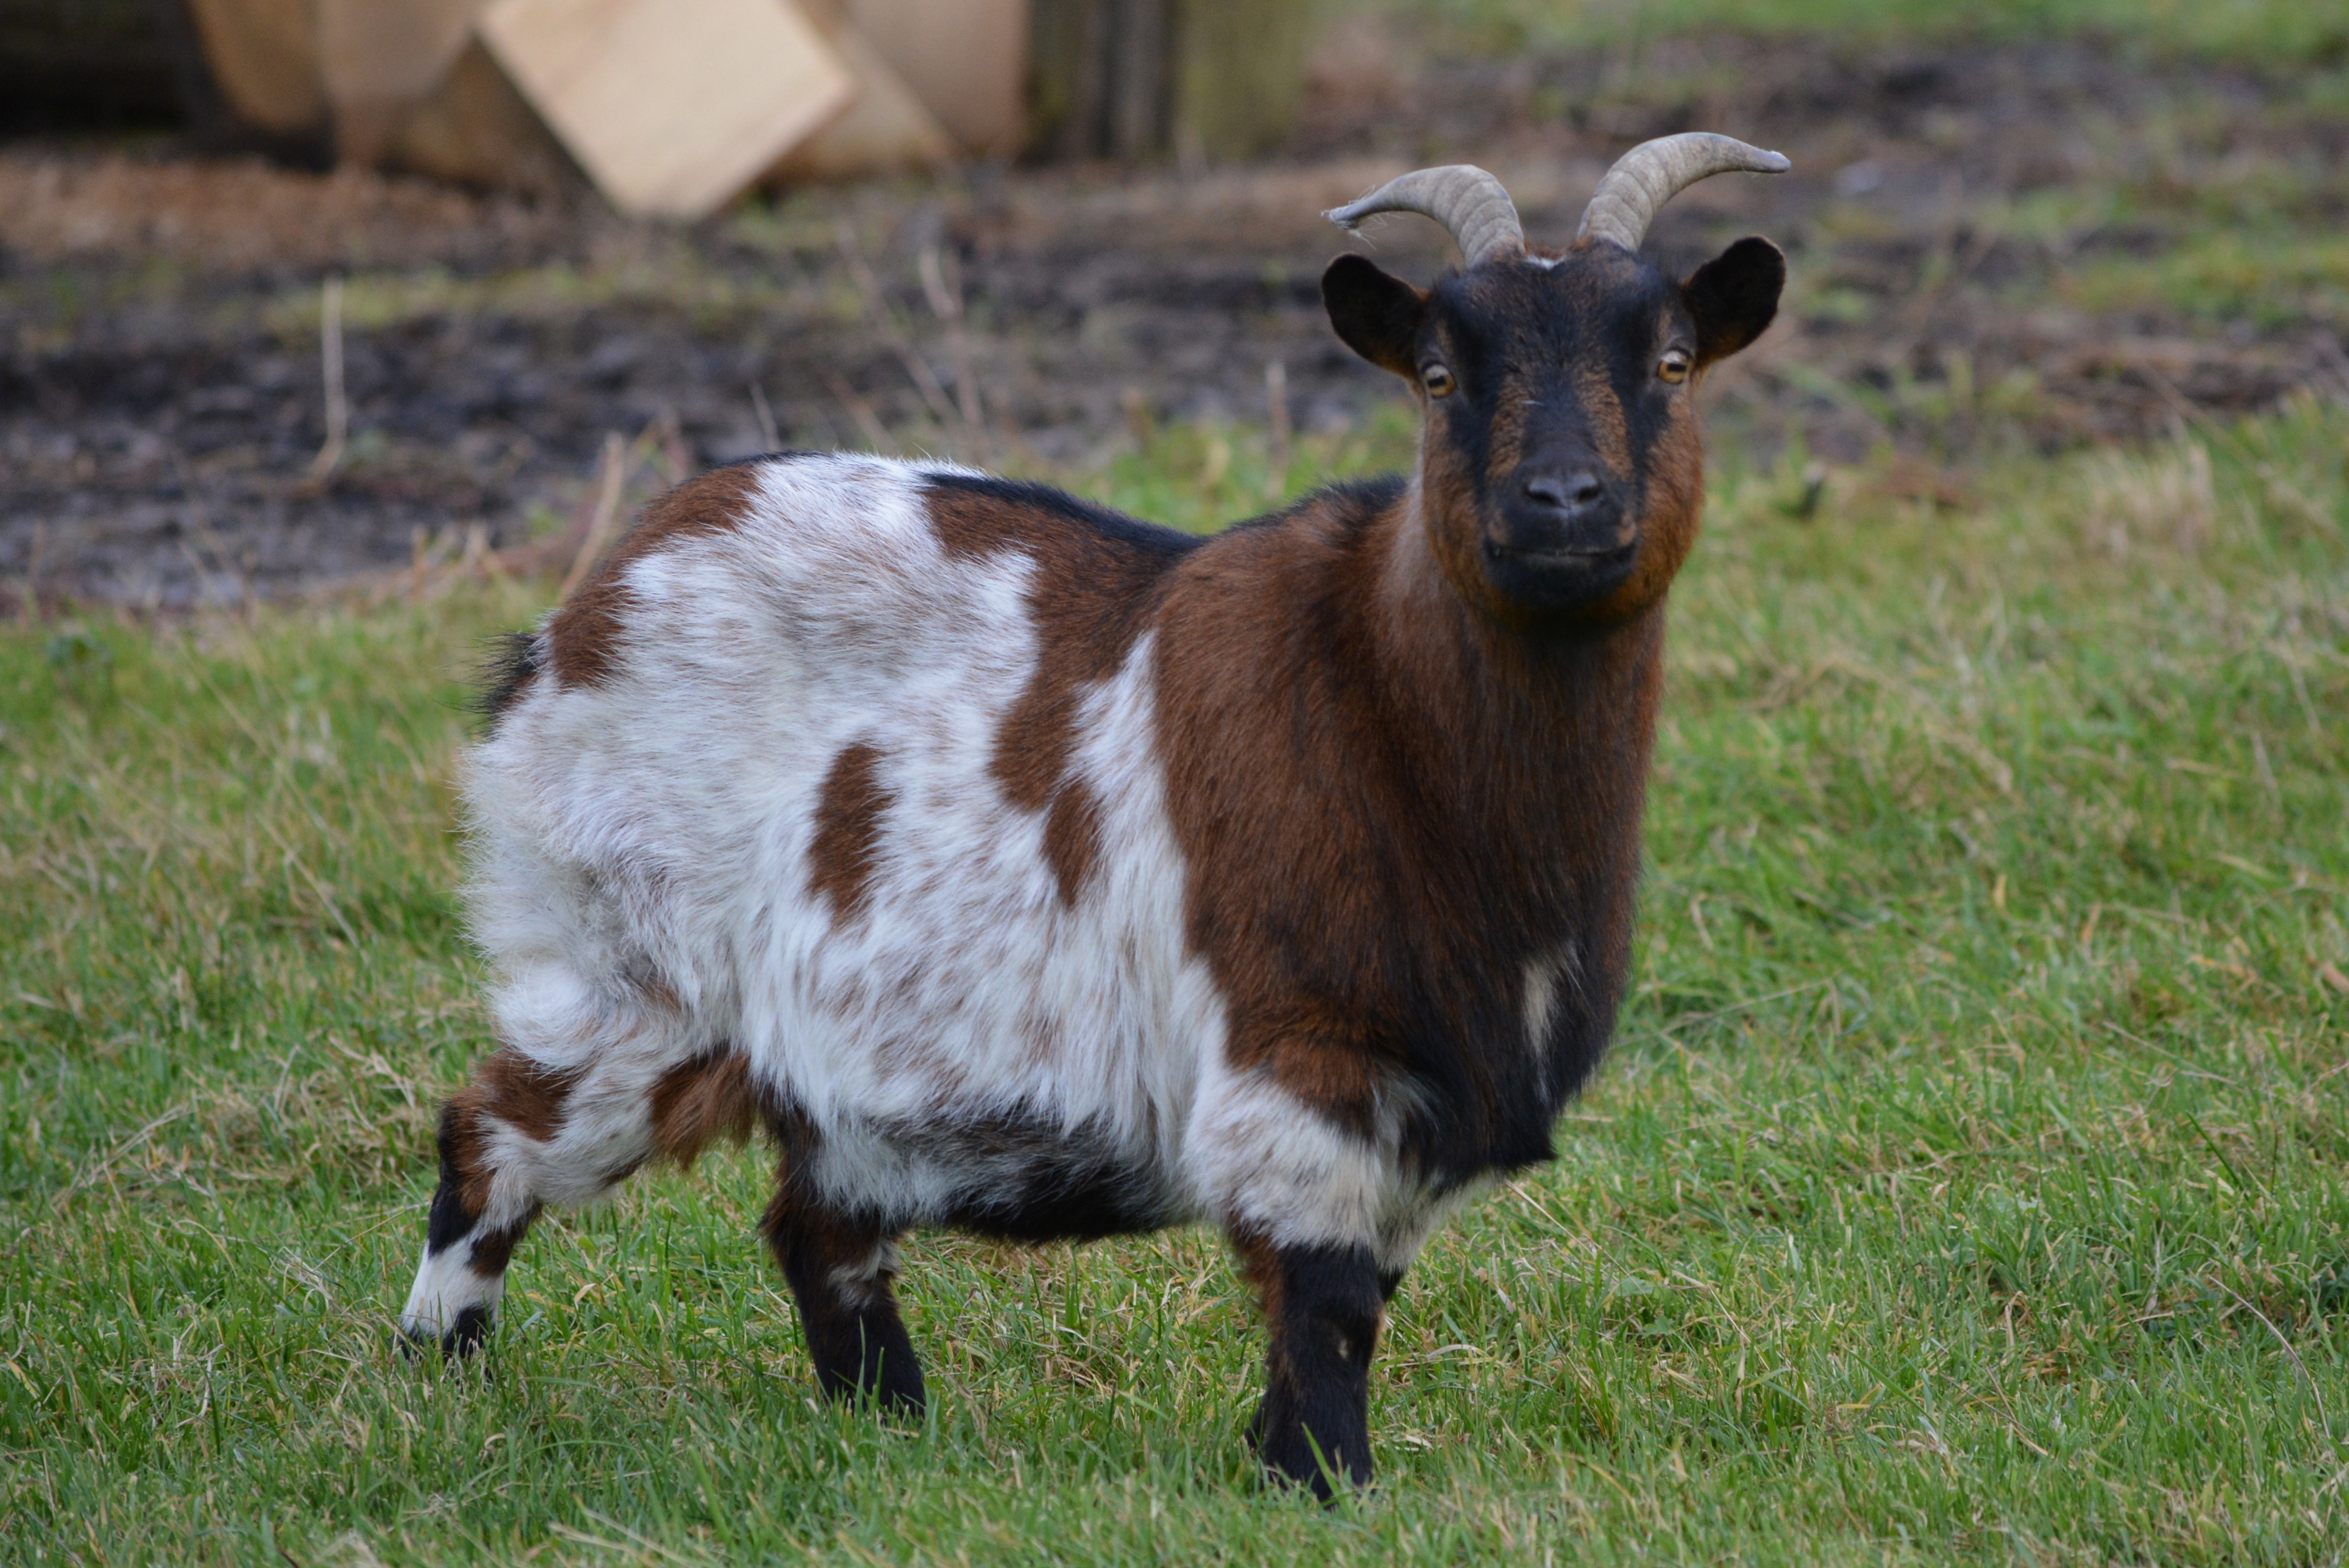
grass, meadow, prairie, animal, wildlife, goat, horn, herd, pasture, grazing, sheep, mammal, fauna, goats, grassland, vertebrate, sheeps, cattle like mammal, cow goat family